Maria Moles

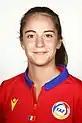

Maria Moles Farré (born 8 May 2003) is an Andorran footballer who plays as a midfielder for the youth team of Spanish club FC Levante Las Planas and the Andorra women's national team.